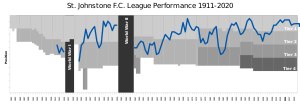
St. Johnstone FC
Tabel over årlige resultater for St. Johnstone i den skotske liga.
St. Johnstone Football Club er en skotsk fodboldklub, der er lokaliseret i byen Perth. Klubben spiller til dagligt i Scottish Premiership. Tiltrods for at klubben officielt er stiftet i 1884, så spillede klubben først sin første kamp i februar 1885. Klubbens hjemmebane har siden 1989 været McDiarmid Park. Klubbens første Scottish Cup deltagelse var i 1886–87 og de tilsluttede sig Scottish Football League i 1911–12.